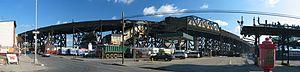
Vue aerienne de la station de métro aerien entre la 9e rue et la rue smith. New York, USA.